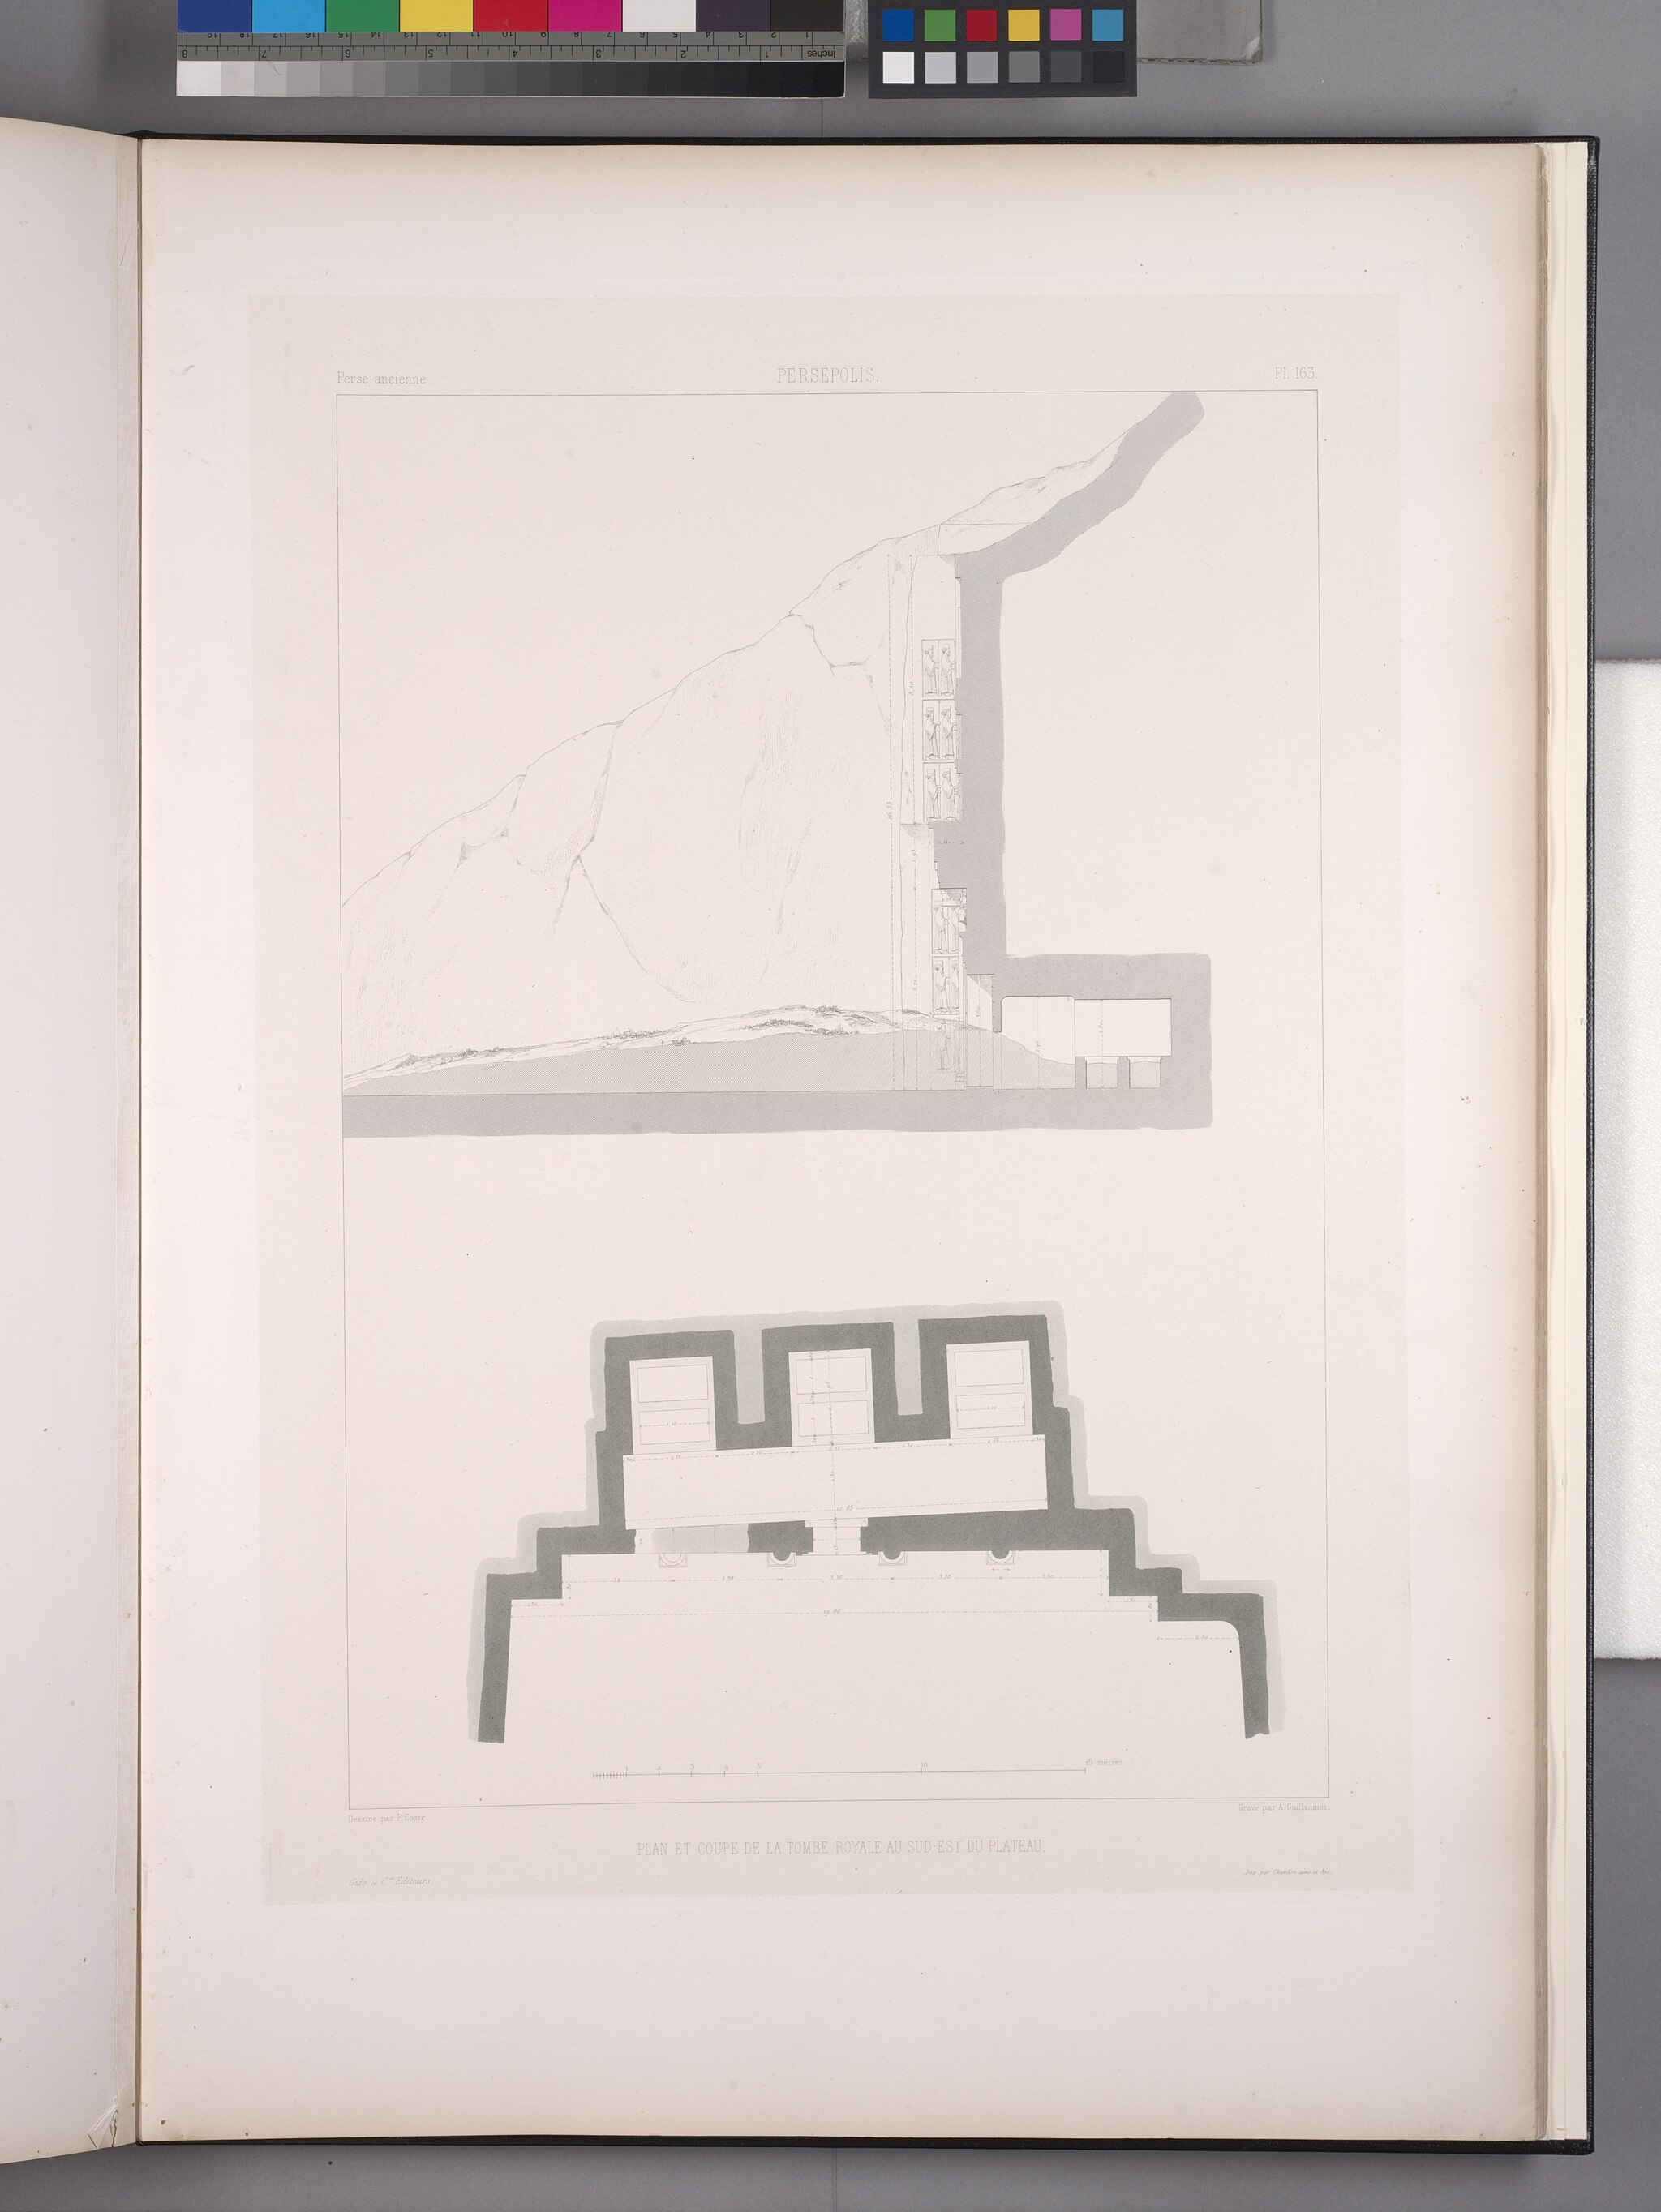
Title: Persépolis. (Monument no. 10.) Plan et coupe de la tombe royale au sud-est du plateau (NYPL b12482496-1542875)
Description: Persépolis. [Monument no. 10.] Plan et coupe de la tombe royale au sud-est du plateau
Date: 1851
Categories: Tomb of Artaxerxes II, Images uploaded by Fæ, PD-old-100-expired, PD-scan (PD-old-auto-expired), Images from the New York Public Library, CC-PD-Mark, Floor plans of Persepolis, Persepolis in the 19th century, Voyage en Perse, PD-old missing SDC copyright status, Illustrations of Persepolis